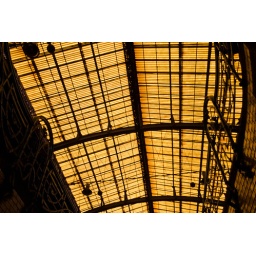
yellow light from the skylight above the train station